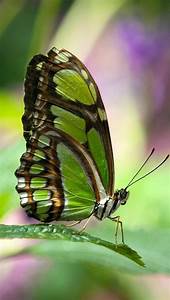
Label: farfalla